Miami RedHawks football

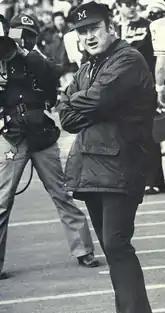
Coach Schembechler

Ara Parseghian was chosen to take over as head coach of the Redskins after Hayes' departure. Parseghian's teams at Miami consistently did well in the Mid-American Conference, posting a 7–3 record in 1951 and improving to 8–1 the following year. The Redskins were conference champions in 1954 and in 1955, when they went undefeated. Parseghian's success, which included two wins over larger Big Ten schools, raised his profile nationally as a head coaching prospect. In late 1955, he departed Miami and was hired to become head football coach at Northwestern, one of the Big Ten schools Miami had beaten. Parseghian compiled a 39–6–1 record in five seasons at Miami. After his tenure at Northwestern, Parseghian would go on to cement a Hall of Fame career as head coach at Notre Dame, where his teams won the national championship in 1966 and 1973. Parseghian's winning percentage at Miami (.859) is the highest of any full-time Miami head coach in the last 100 years.